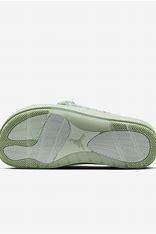
Brand: Jordan
Model: Sophia